Roswell P. Flower Memorial Library

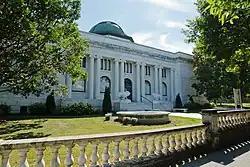

The Roswell P. Flower Memorial Library is a historic library building located in Watertown in Jefferson County, New York. The library was built in 1903 through 1904, and completed on November 10, 1904. The library opened on January 4, 1905. It was donated to the city by Emma Flower Taylor as a memorial to her father Roswell P. Flower (1835–1899), the 30th governor of New York. A genealogy department, local history collection and meeting rooms are inside the building. It also contains computers available for public use. The library serves as the primary library in Watertown and surrounding communities as a center for reading, culture and research. It was listed on the National Register of Historic Places in 1980.